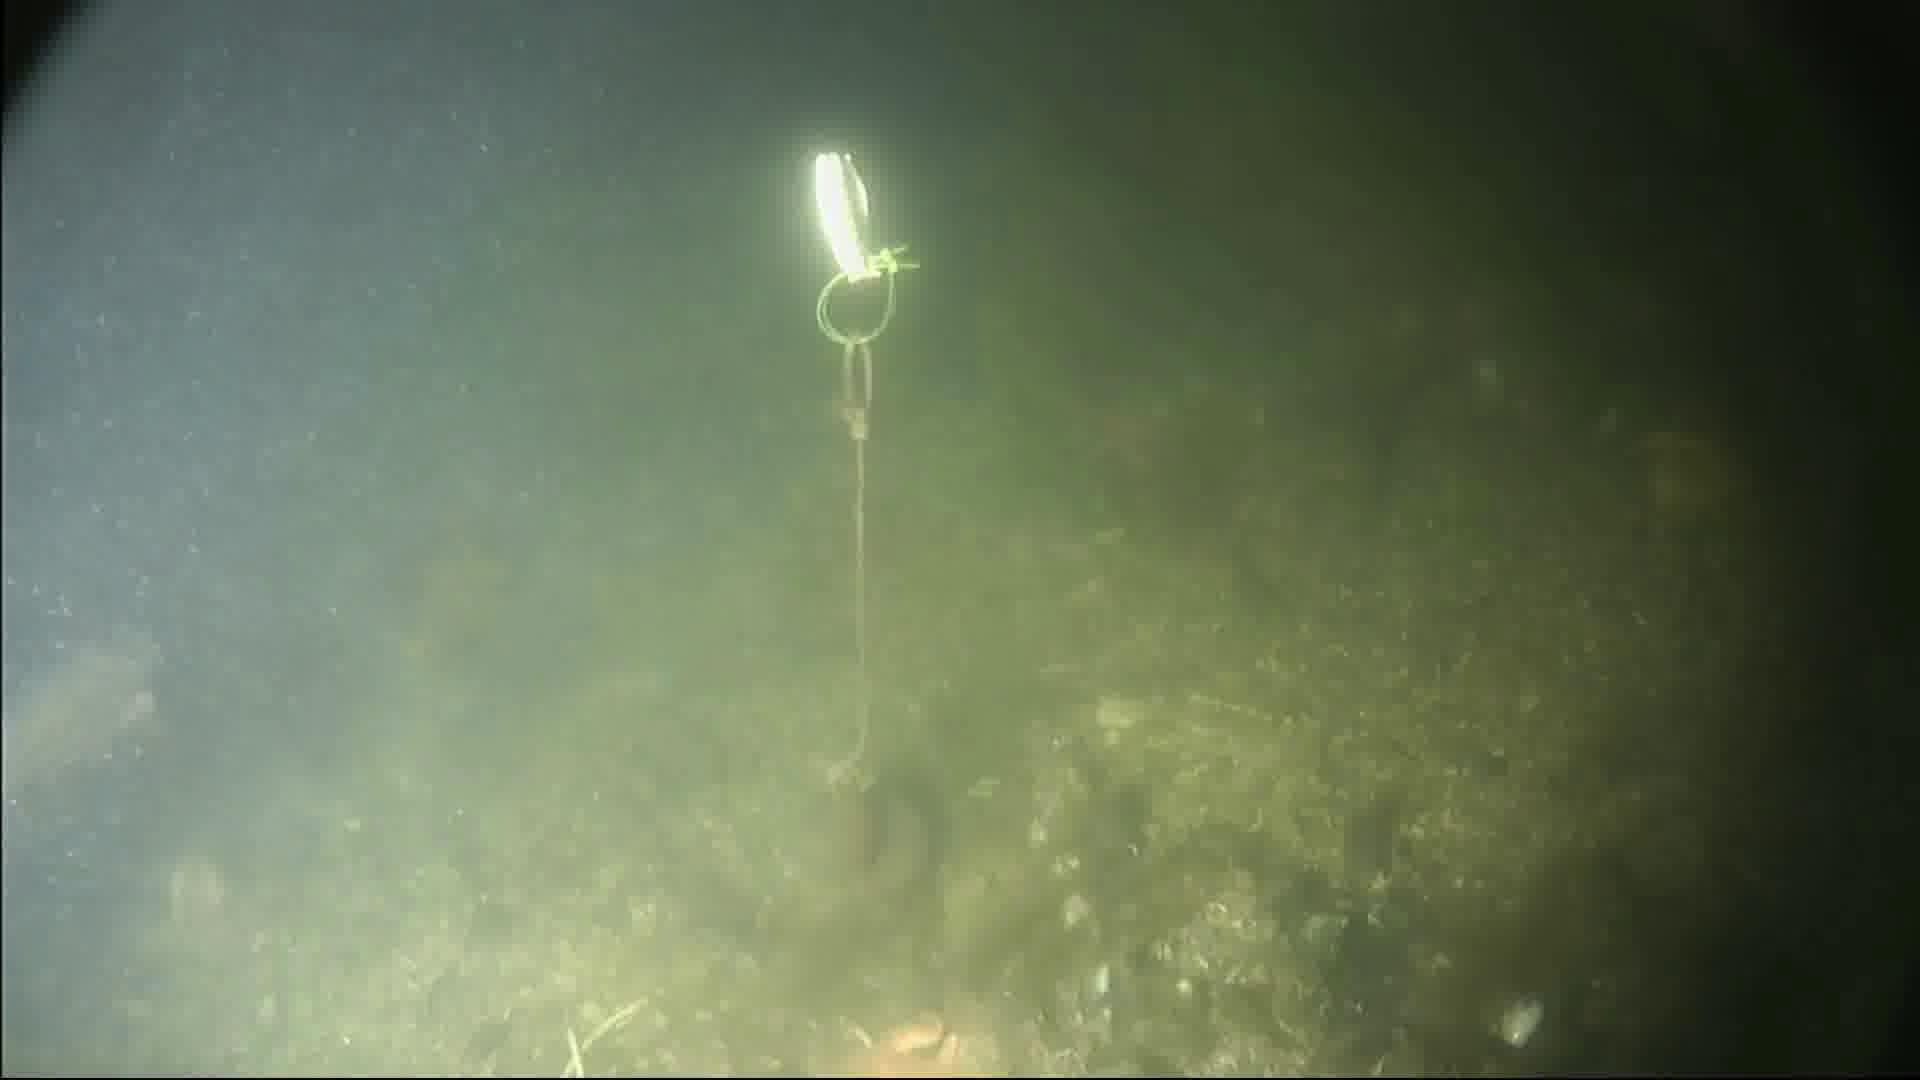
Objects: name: fish
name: crab
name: starfish